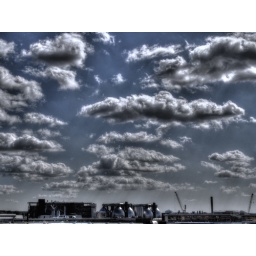
this is a water pollution treatment plant in Brooklyn, as seen from the Pulaski Bridge.